Hippocampus (mythology)

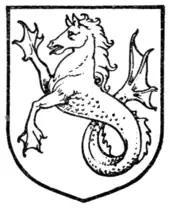
The "sea-horse" in medieval heraldry was a legendary creature that was part horse and part fish, not to be confused with the later heraldic "hippocampus", which was a natural seahorse.

The appearance of hippocampi in both freshwater and saltwater is counterintuitive to a modern audience, though not to an ancient one, as the Greek concept of the natural hydrological cycle did not take into account the condensation of atmospheric water as precipitation to replenish the water table, but rather imagined the waters of the sea flowing back onto land through vast caverns and aquifers, rising replenished and freshened in springs.